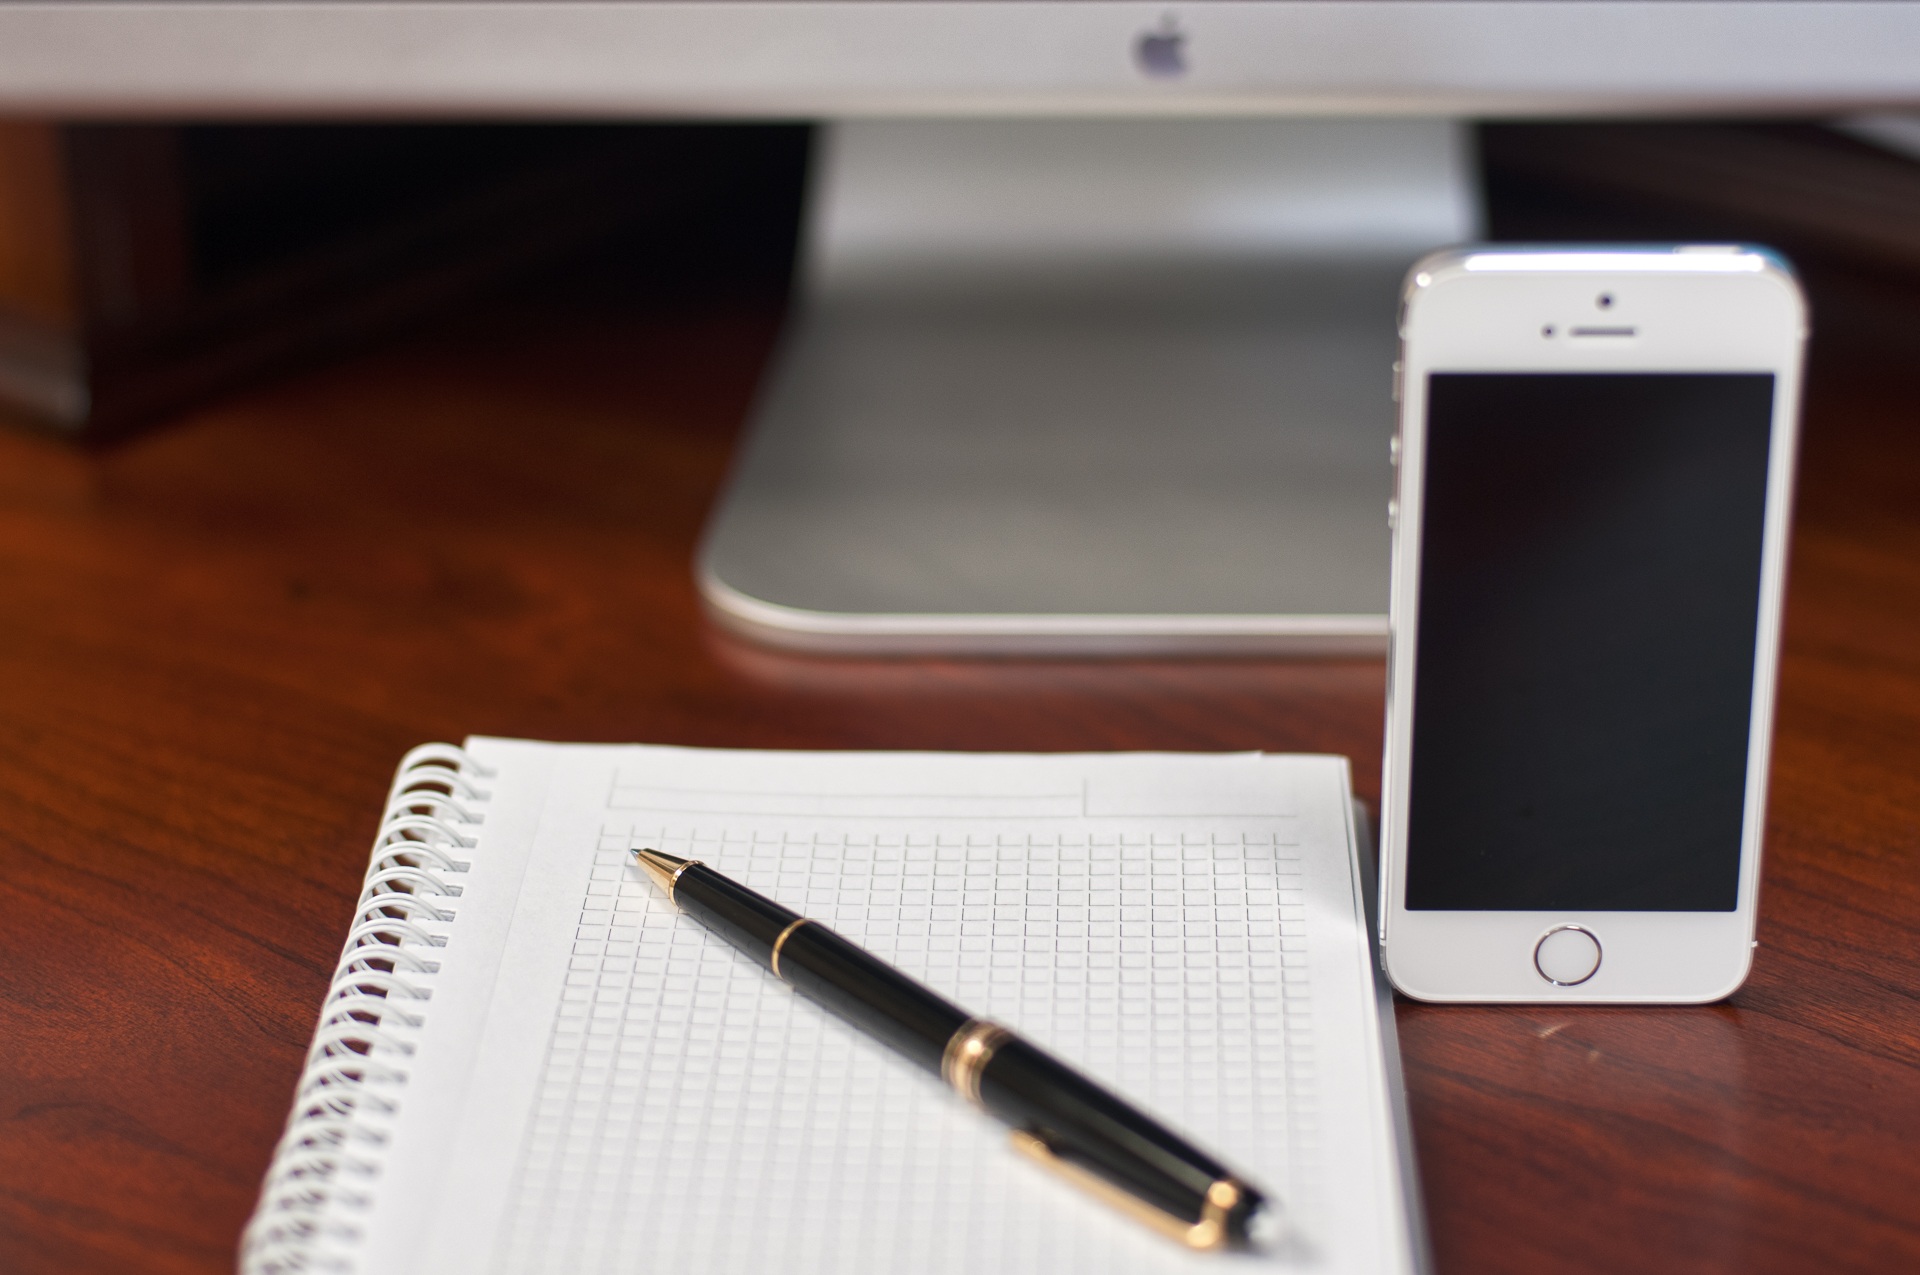
iphone, notebook, smartphone, writing, technology, pen, journal, notepad, office, gadget, business, mobile phone, write, brand, mont blanc, notes